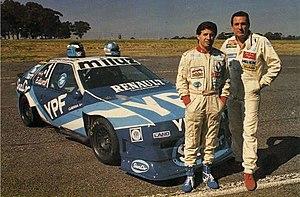
Juan María Traverso, dit « el Flaco », né le 28 décembre 1950 à Ramallo dans la province de Buenos Aires, est un pilote automobile argentin. Il est domicilié à Béccar.